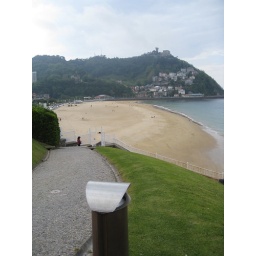
View of the mountain and the beach in San Sebastian.